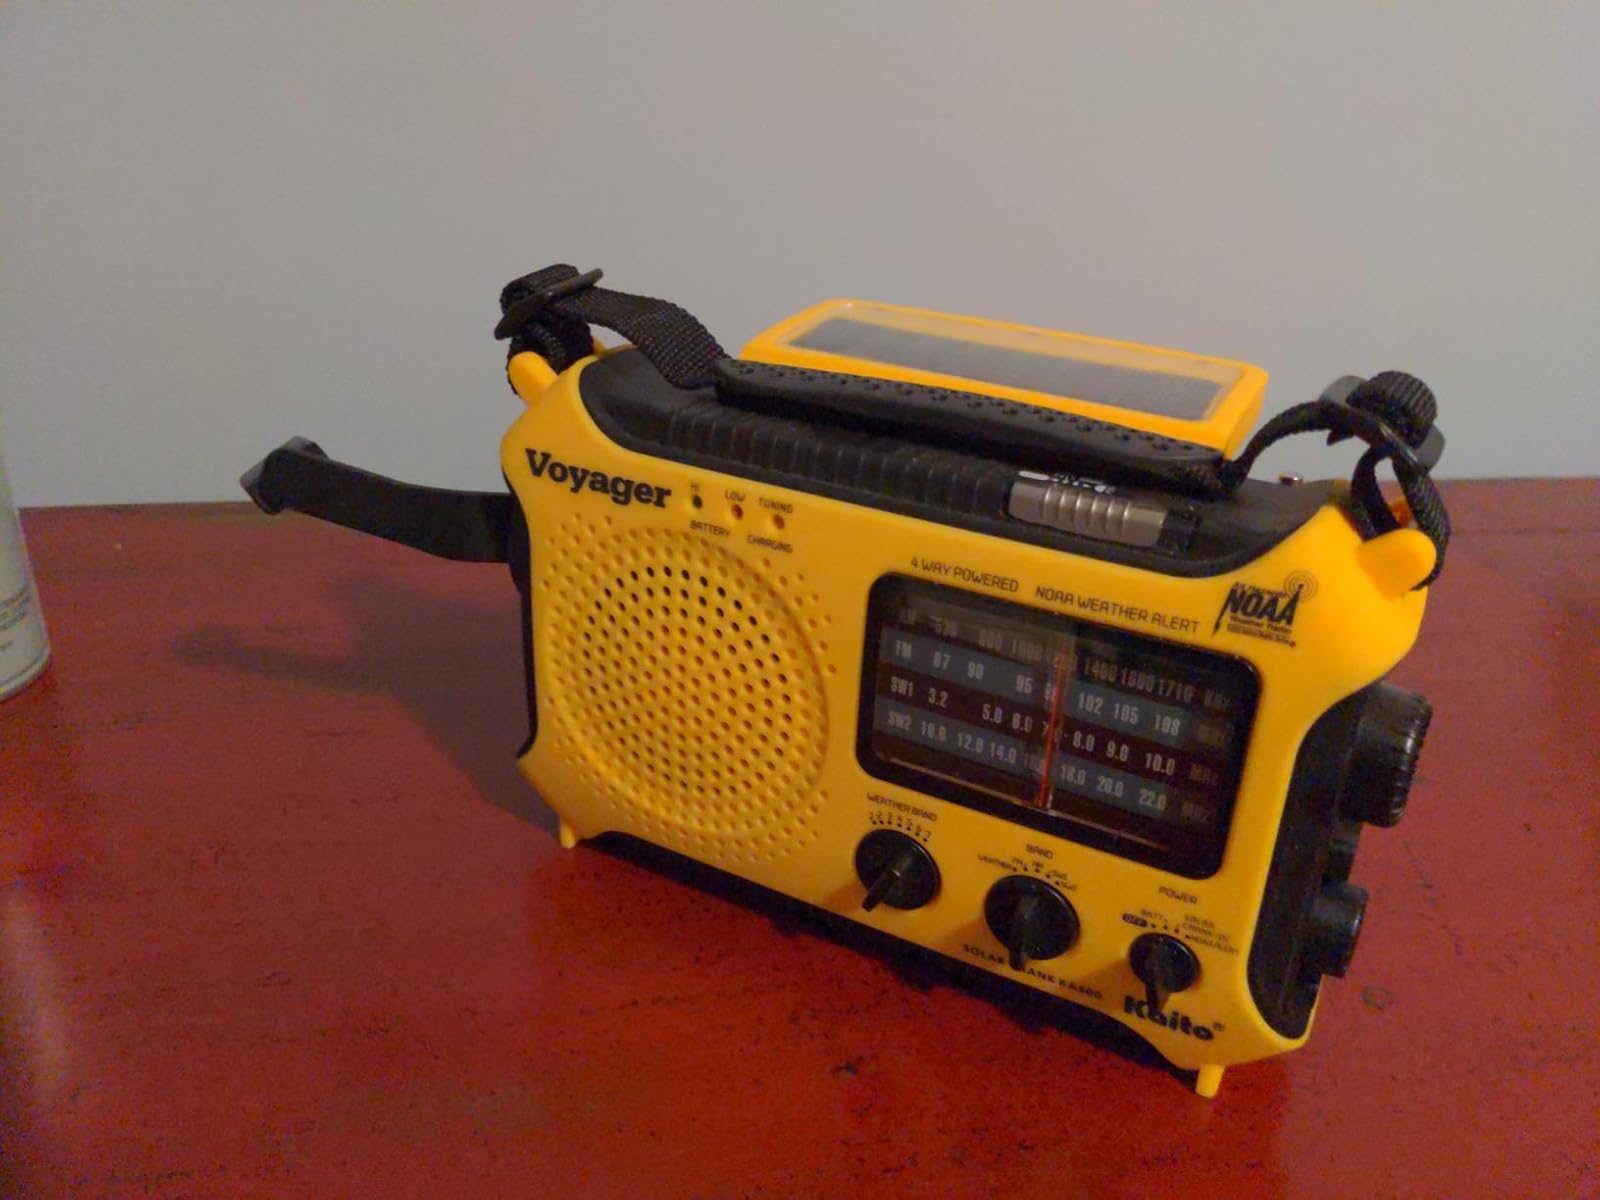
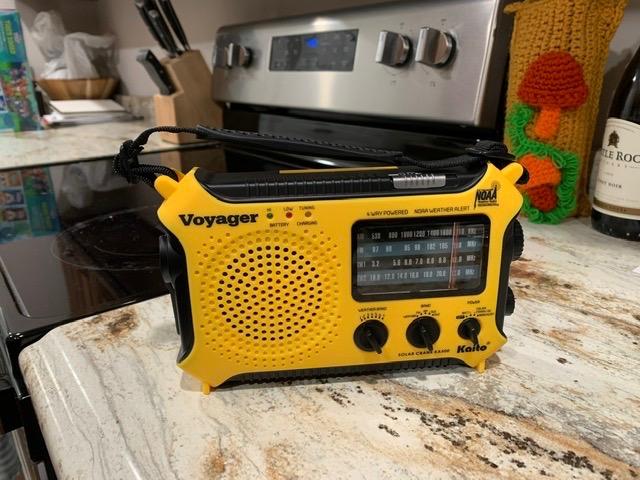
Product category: radio
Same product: yes